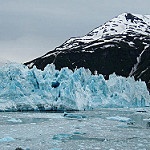
Label: glacier